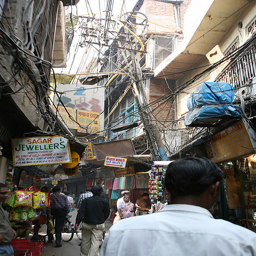
A group of people walking down a street under a power line.
Busy urban street with many signs, electrical wires and people
A couple of people strolling along a street with outdoor markets.
Several people move through a cramped street market.
A market lined streets that house apartments above them.